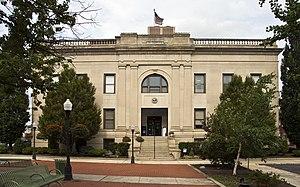
Hotel de ville, Cumberland, Maryland, États-Unis